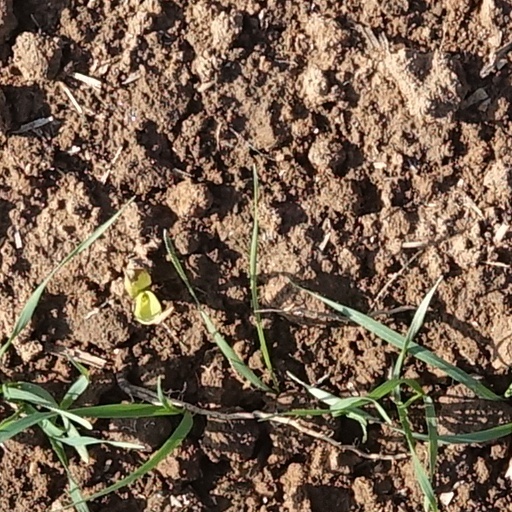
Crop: wheat